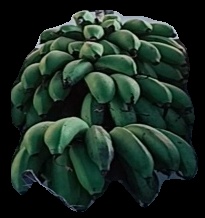
Variety: rasbale
Grade: grade2